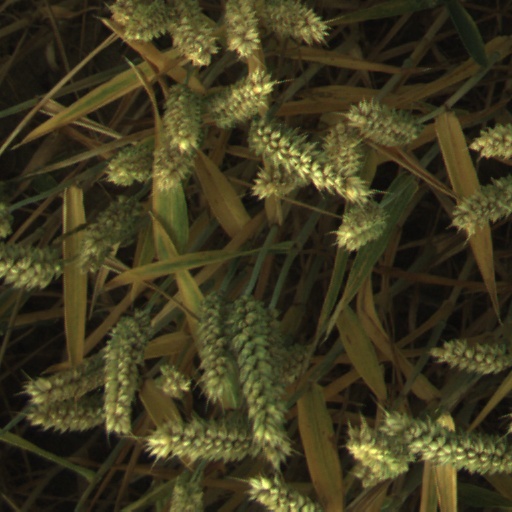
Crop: wheat